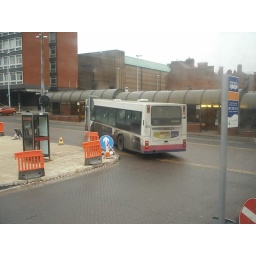
Taken from a side window on 30077, 61137 arrives in Chester bus station. 22/01/2011